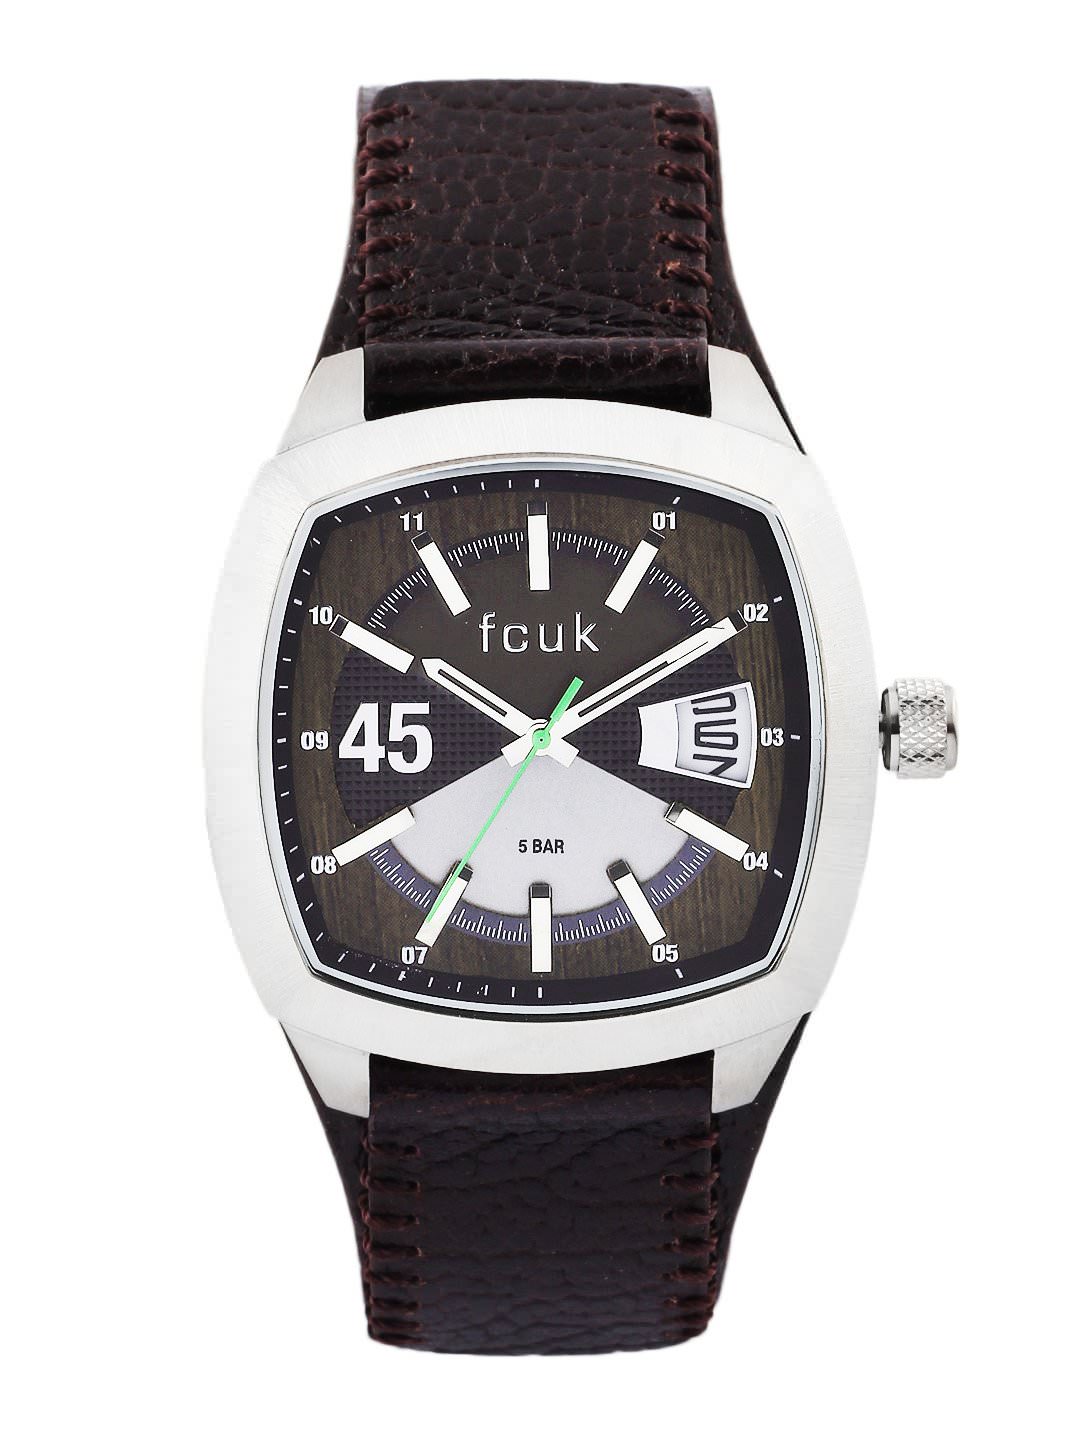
FCUK Men Brown Dial Watch FC1079STGN
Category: Accessories / Watches / Watches
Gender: Men
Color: Brown
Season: Winter 2016
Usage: Casual